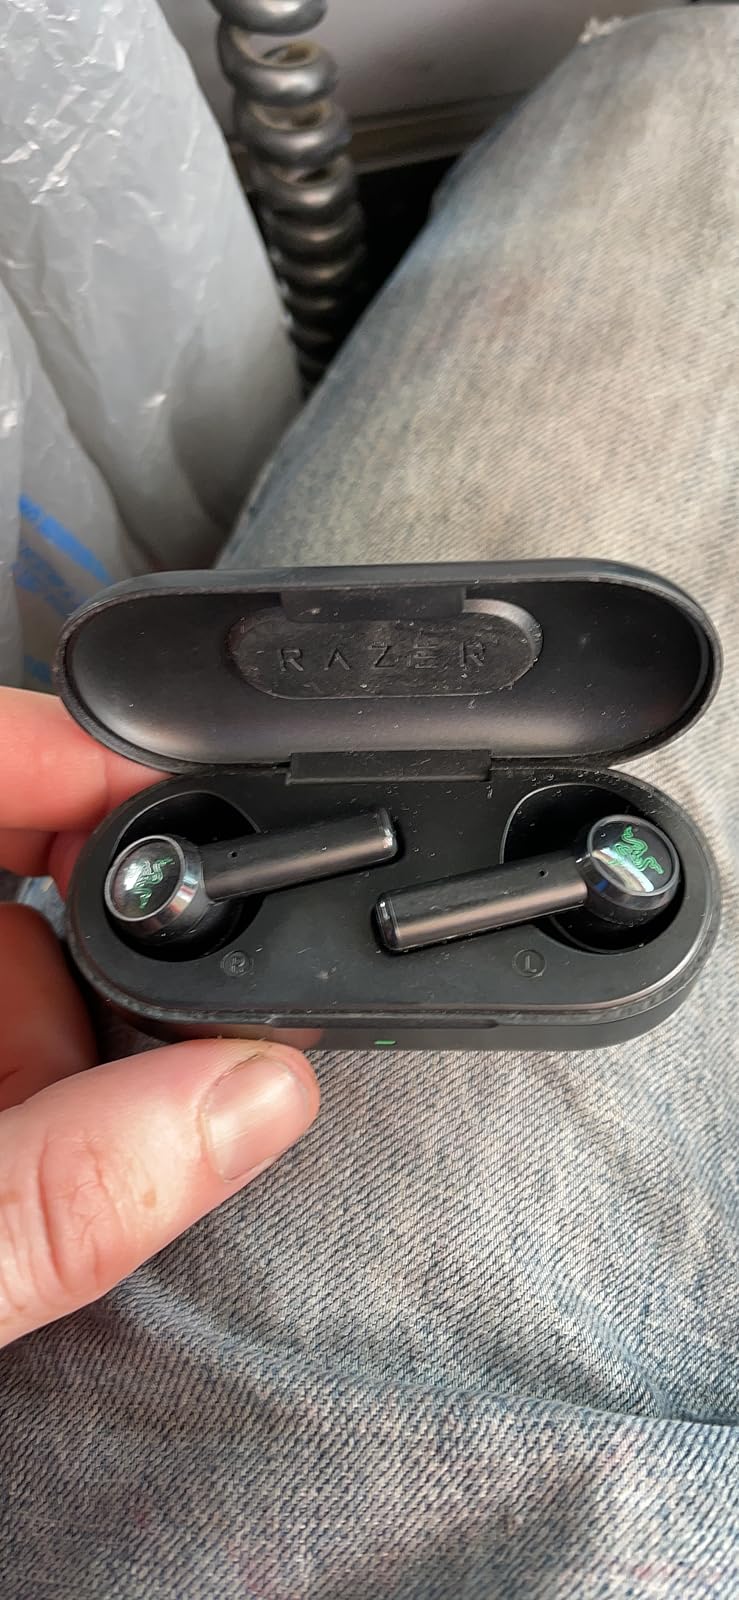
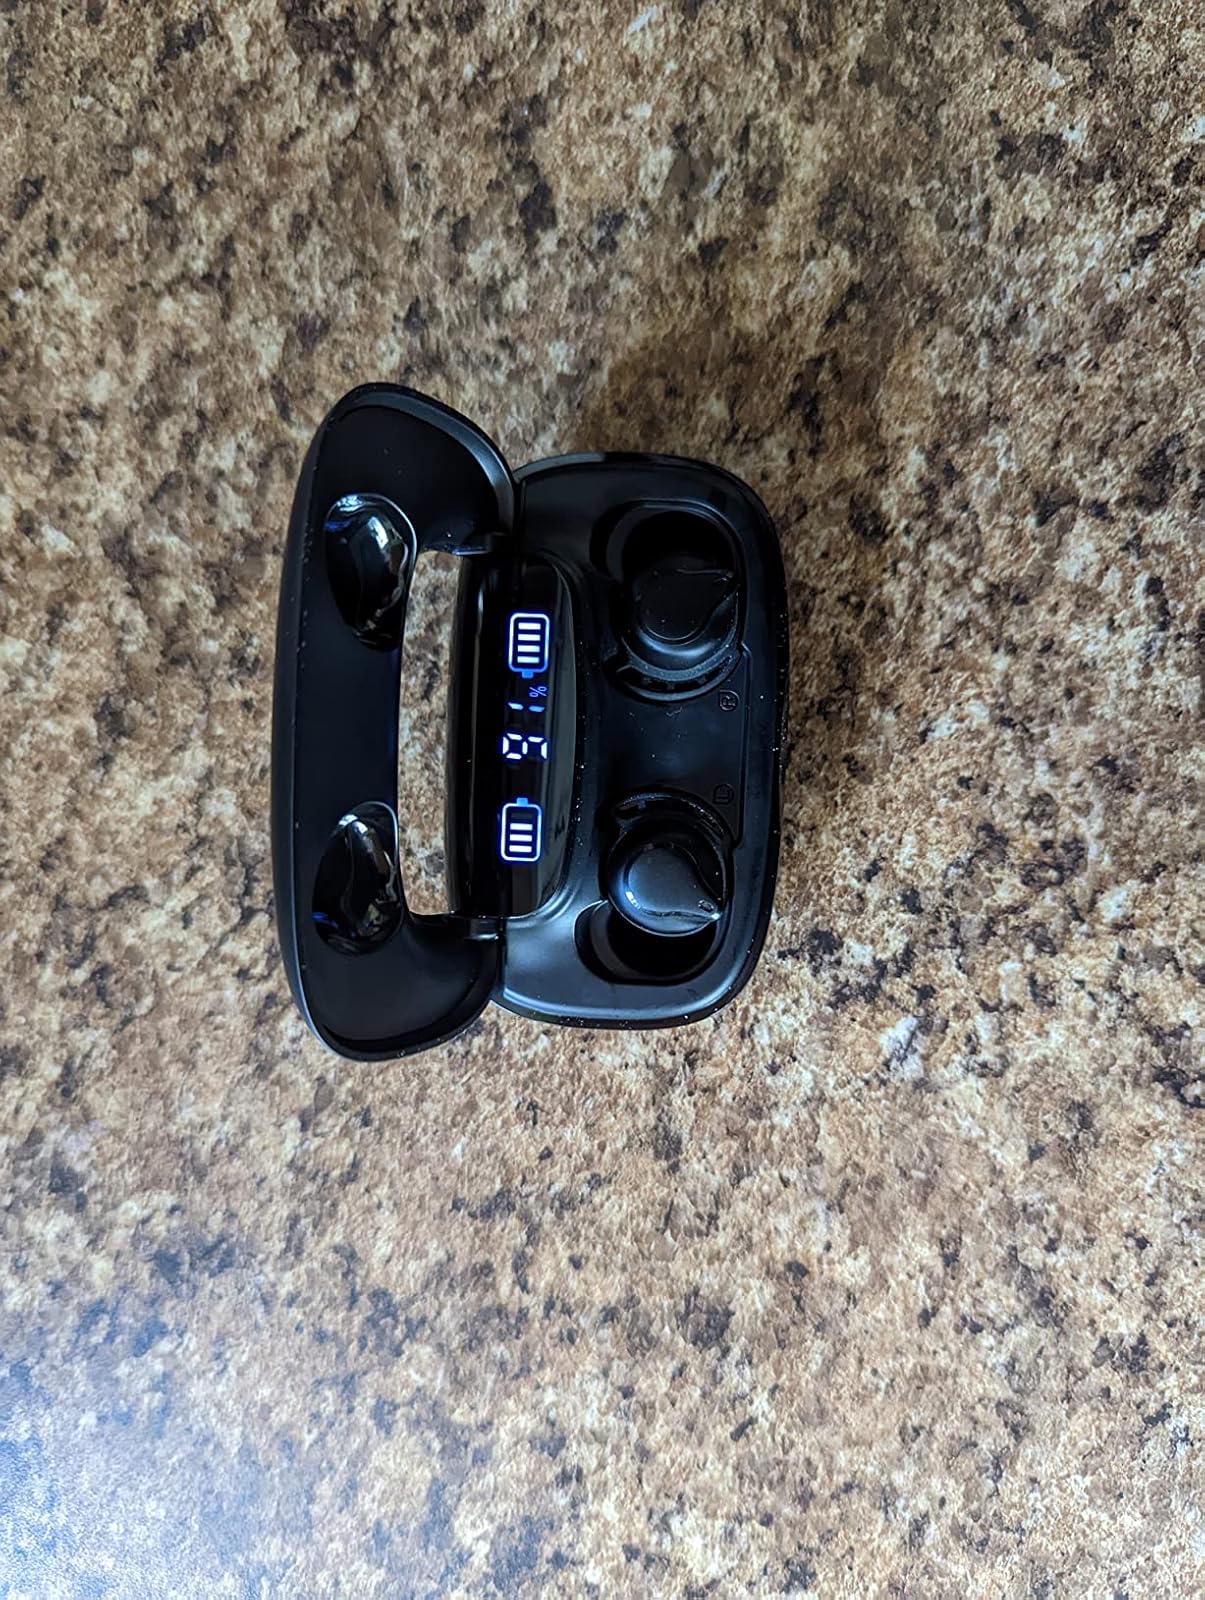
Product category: earbuds
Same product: no